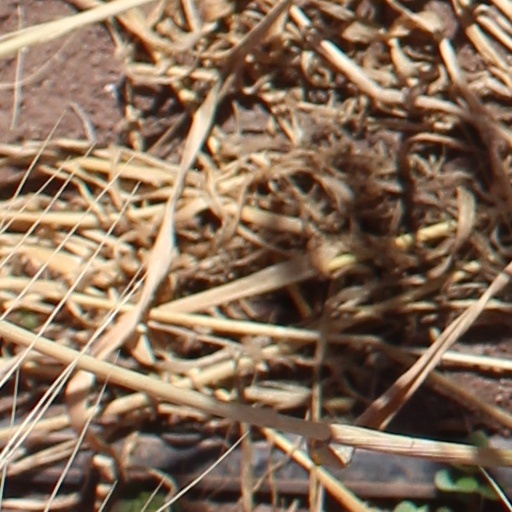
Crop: wheat